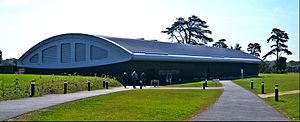
L'Opération Neptune, phase d'assaut de l'opération Overlord, est le nom du troisième bâtiment de l'Airborne Museum
L'Airborne Museum ou musée Airborne est un musée français consacré aux soldats venus par planeurs et aux parachutistes américains des 82ᵉ et 101ᵉ divisions aéroportées, qui furent largués en Normandie lors du Débarquement dans la nuit du 6 juin 1944. Premier lieu de visite concernant la Seconde Guerre mondiale dans le département de la Manche, il se situe à Sainte-Mère-Église, en Normandie.